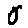
Label: 0